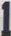
Number: 1